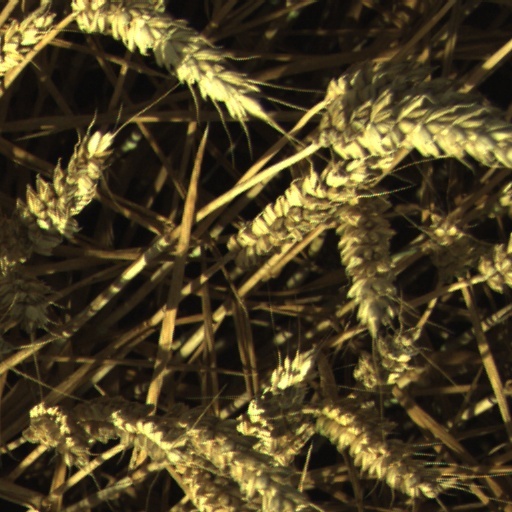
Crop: wheat